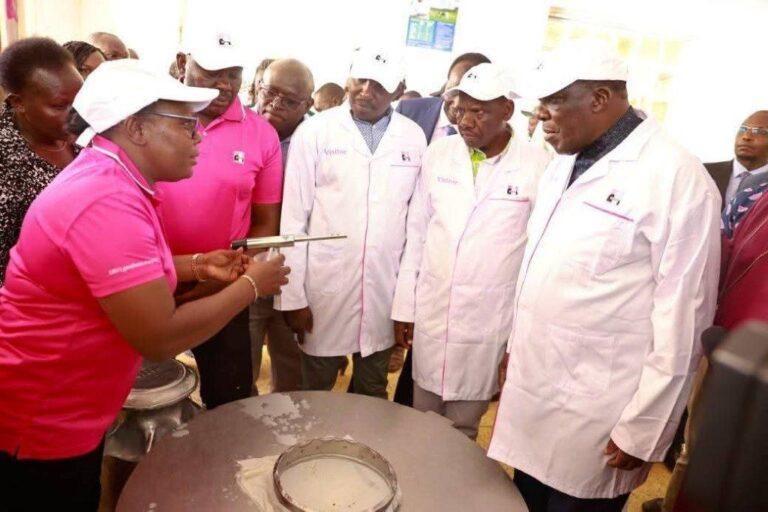
Mahali hapa kuna viongozi wa county mojawapo katika county za Kenya. Halafu pia kuna mfanyikazi moja wa kampuni maarafu inalojulikana kununua maziwa na kutengeneza maziwa kwa matumizi kwa watu wa Kenya, linalojulikana kwa jina maerufu la KCC.